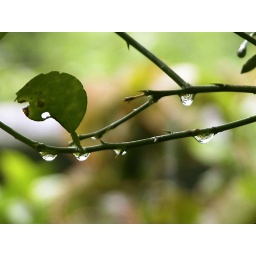
Lemon tree during rains in my kitchen garden